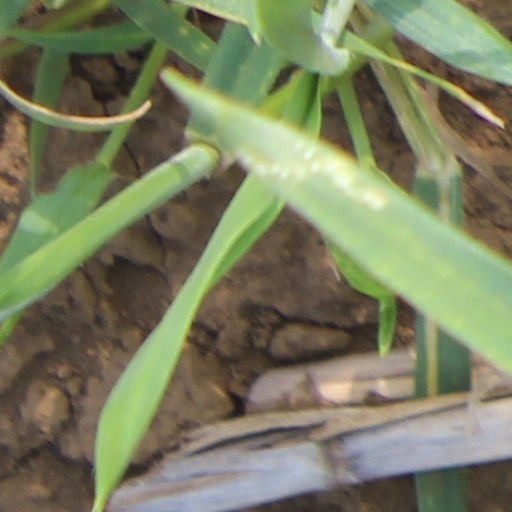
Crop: wheat